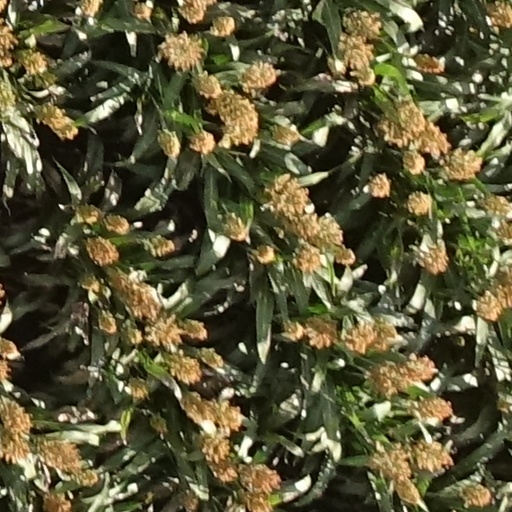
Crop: sorghum